Robert Feke

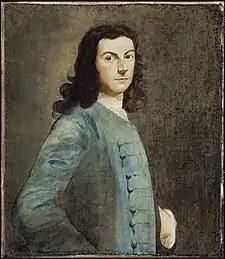
A self-portrait of Feke

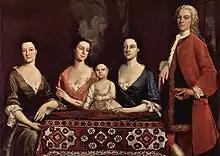
"Isaac Royall and Family" (1741), Harvard Law School.

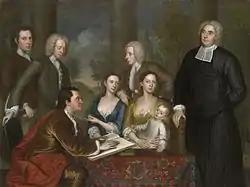
"The Bermuda Group (Dean Berkeley and His Entourage)", begun in 1728, finished 1739. Yale University Art Gallery

Robert Feke was an American portrait painter born in Oyster Bay, New York. According to art historian Richard Saunders, "Feke's impact on the development of Colonial painting was substantial, and his pictures set a new standard by which the work of the next generation of aspiring Colonial artists was judged." In total, about 60 paintings by Feke survive, twelve of which are signed and dated.